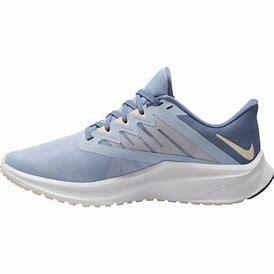
Brand: Nike
Model: Quest 3